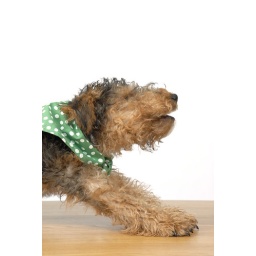
Twiglet in green bandana with white spots